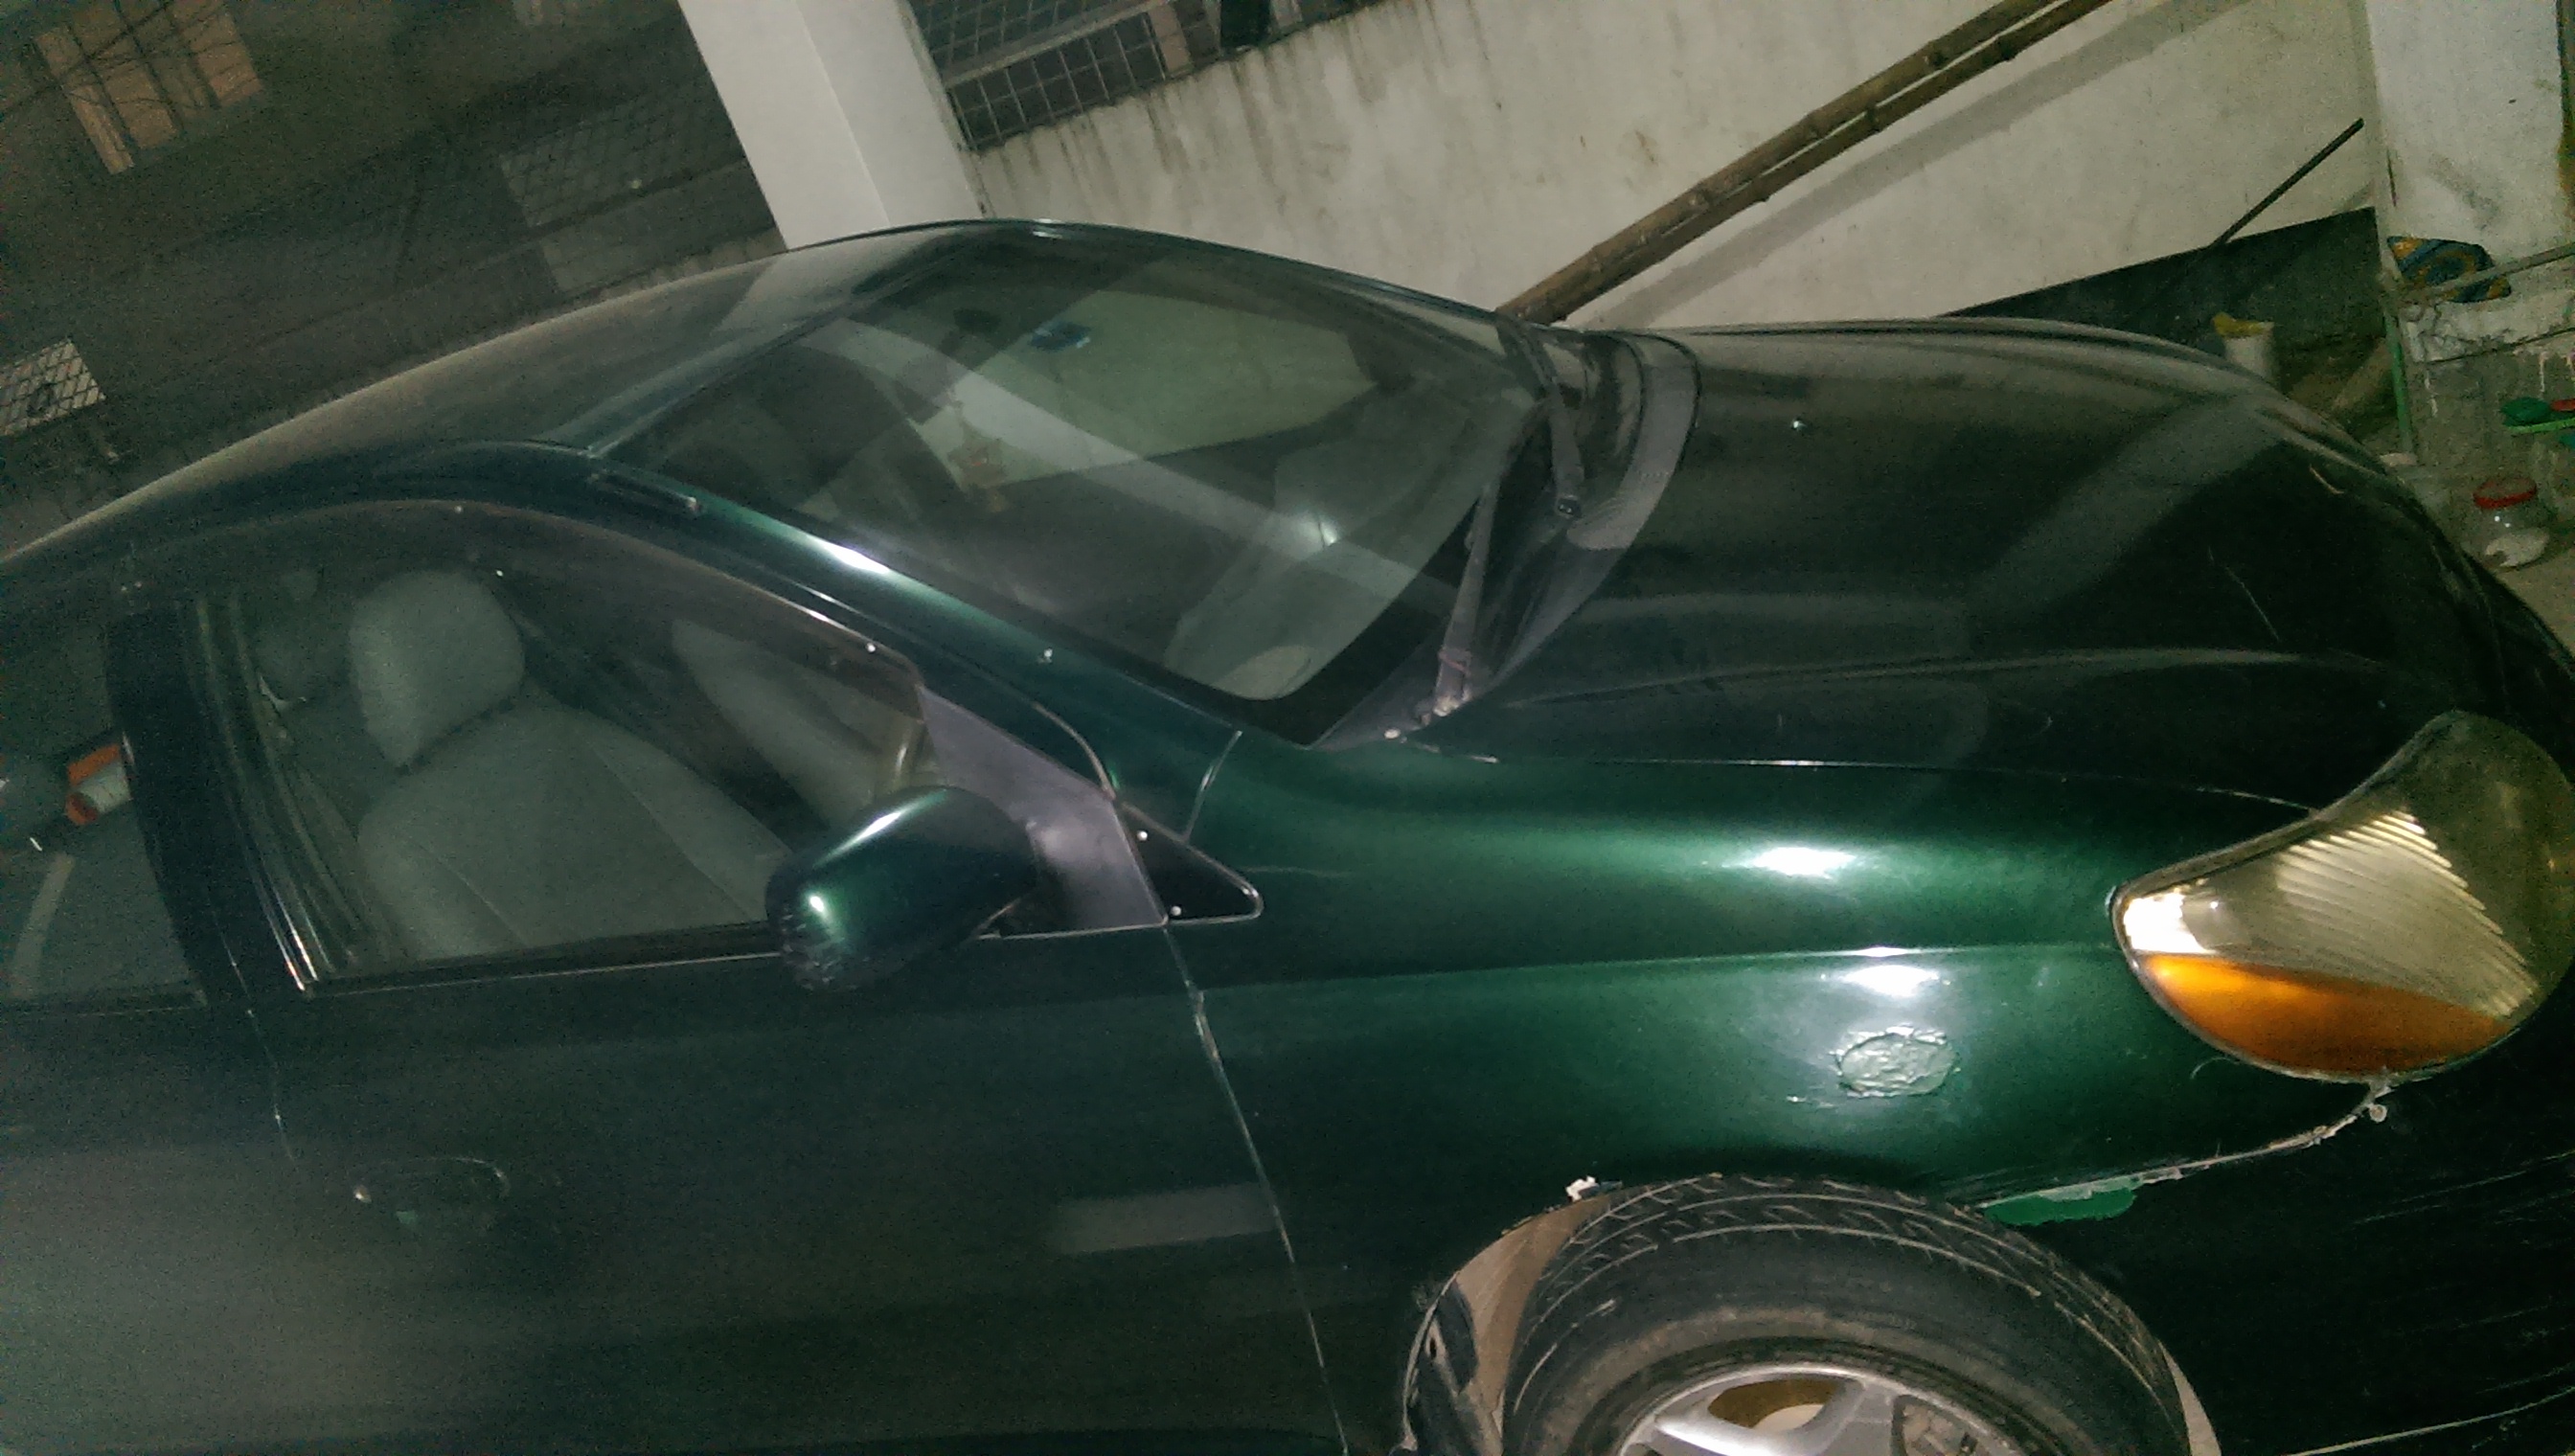
car, motor vehicle, vehicle, vehicle door, family car, glass, mode of transport, window, light, windshield, city car, automotive design, automotive exterior, bumper, automotive wheel system, compact car, material, mid size car, wheel, technology, hood, auto part, automotive window part, automotive lighting, subcompact car, headlamp, toyota, vehicle registration plate, automotive tire, minivan, full size car, sedan